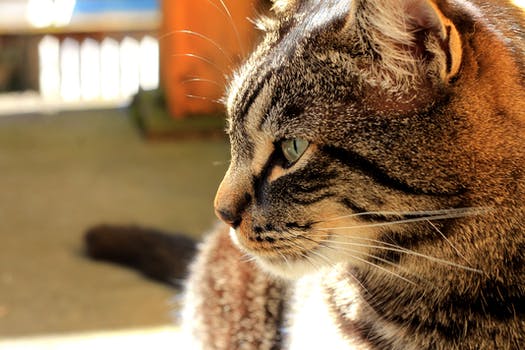
Label: No Watermark